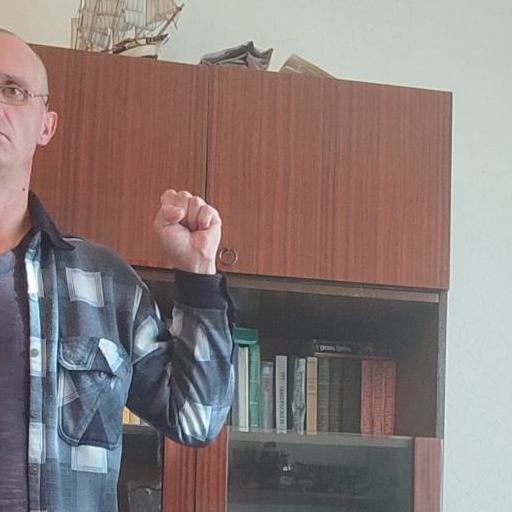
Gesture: fist